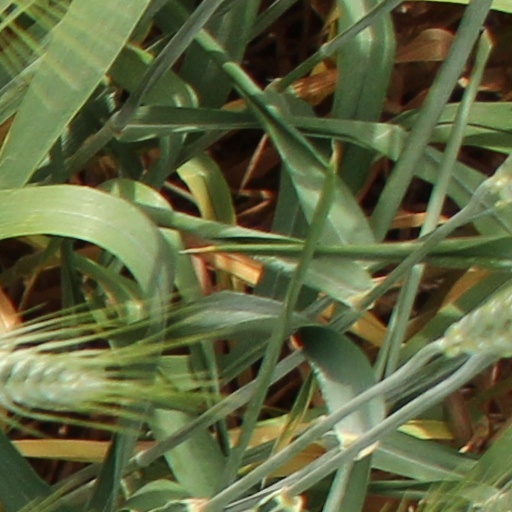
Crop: wheat